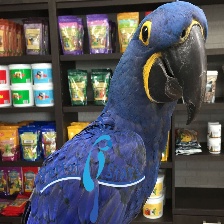
Species: HYACINTH MACAW
Scientific name: ANODORHYNCHUS HYACINTHINUS
ImageNet parent category: macaw